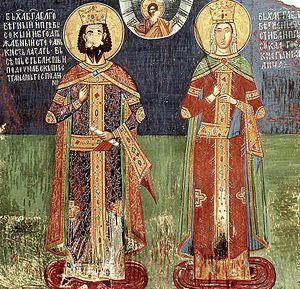
Le monastère de Ljubostinja est un monastère orthodoxe serbe situé à Prnjavor, dans le district de Rasina et dans la municipalité de Trstenik en Serbie. Il est inscrit sur la liste des monuments culturels d'importance exceptionnelle de la République de Serbie.